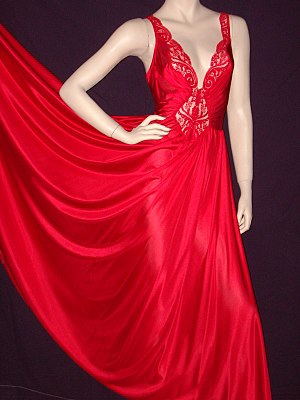
Natkjole / Galleri
En natkjole er en løshængende form for nattøj, der stort set kun bæres af kvinder. En natkjole kan være fremstillet af bomuld, silke, satinstof eller nylon, og kan være dekoreret med blonder, appliqué eller broderi omkring brystet og kanterne.